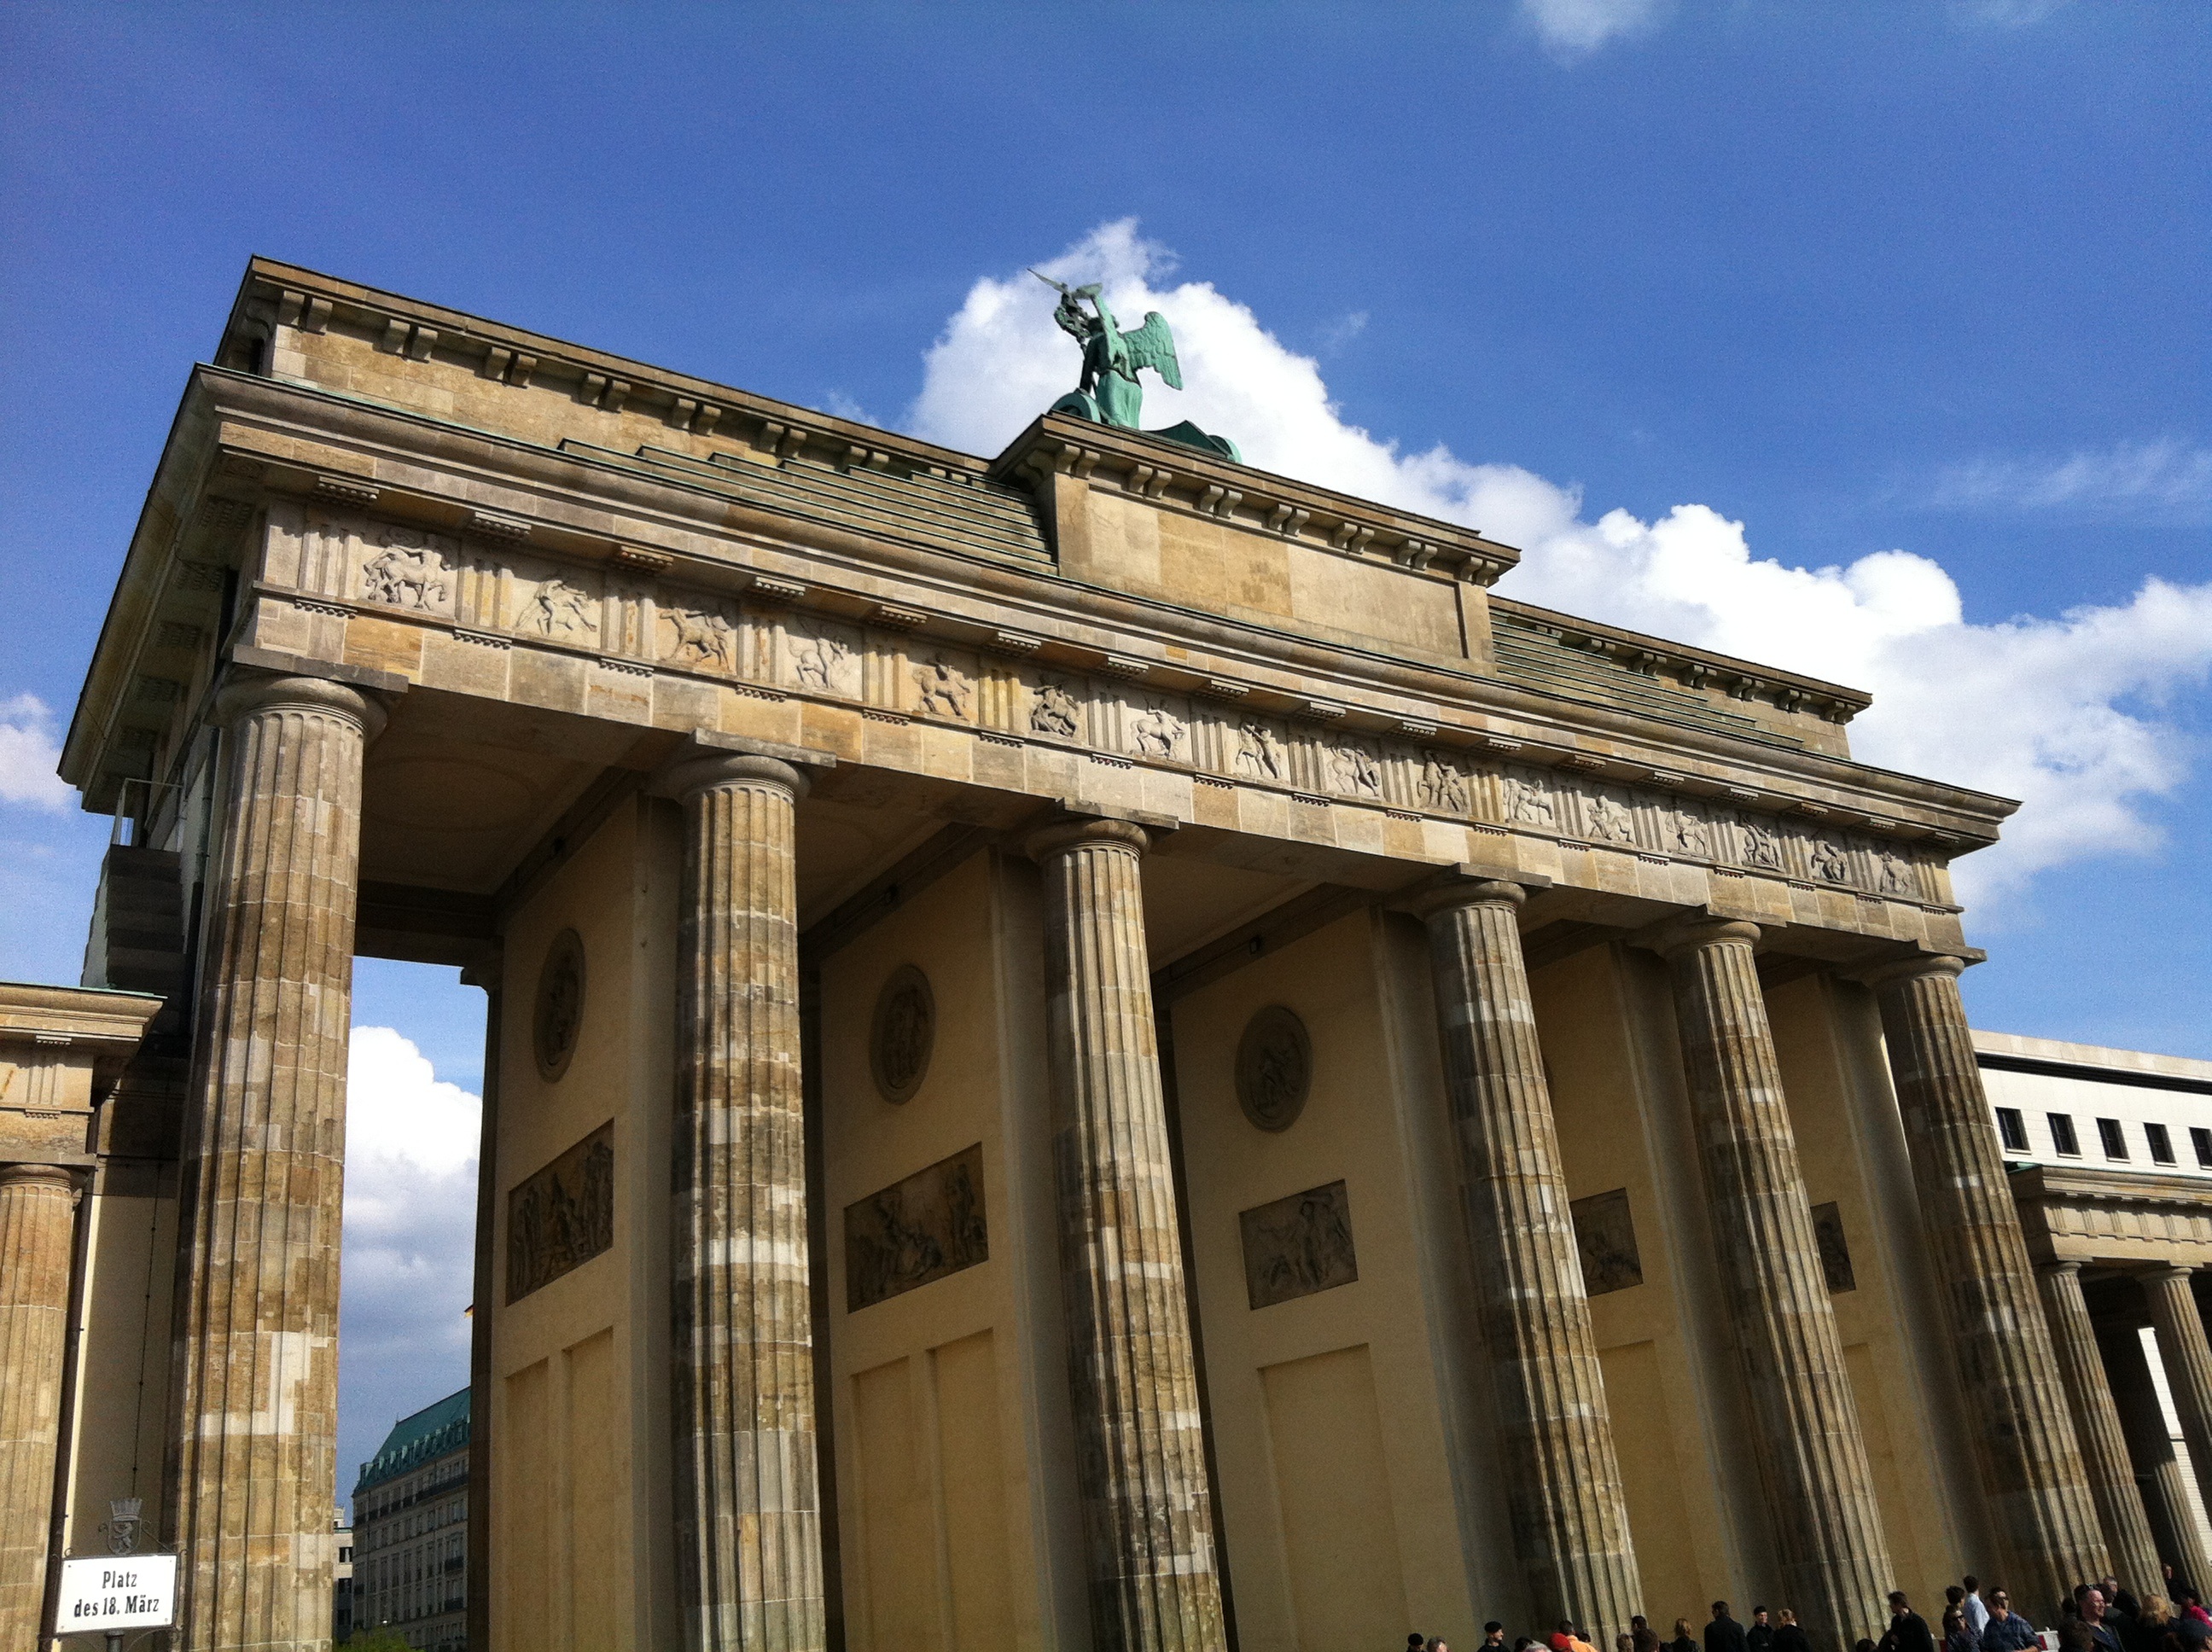
architecture, structure, building, palace, monument, downtown, column, landmark, facade, tourism, berlin, tourist attraction, brandenburg gate, roman temple, classical architecture, ancient history, ancient roman architecture